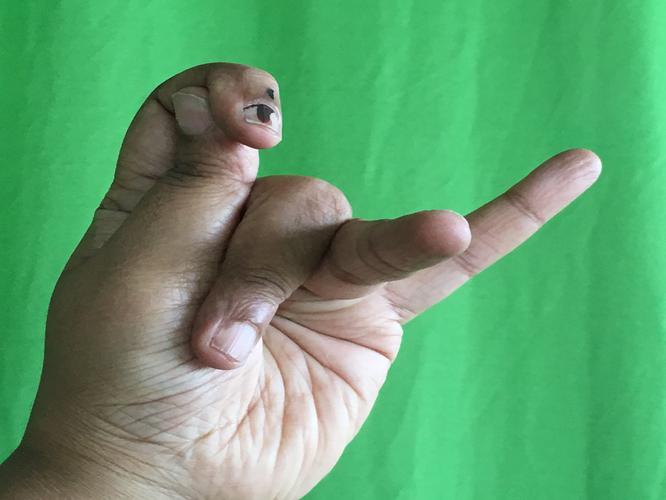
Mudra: Katakamukha_3
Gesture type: single_hand